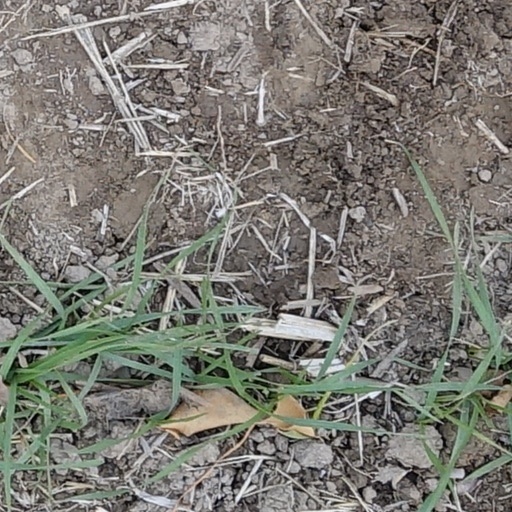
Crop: wheat